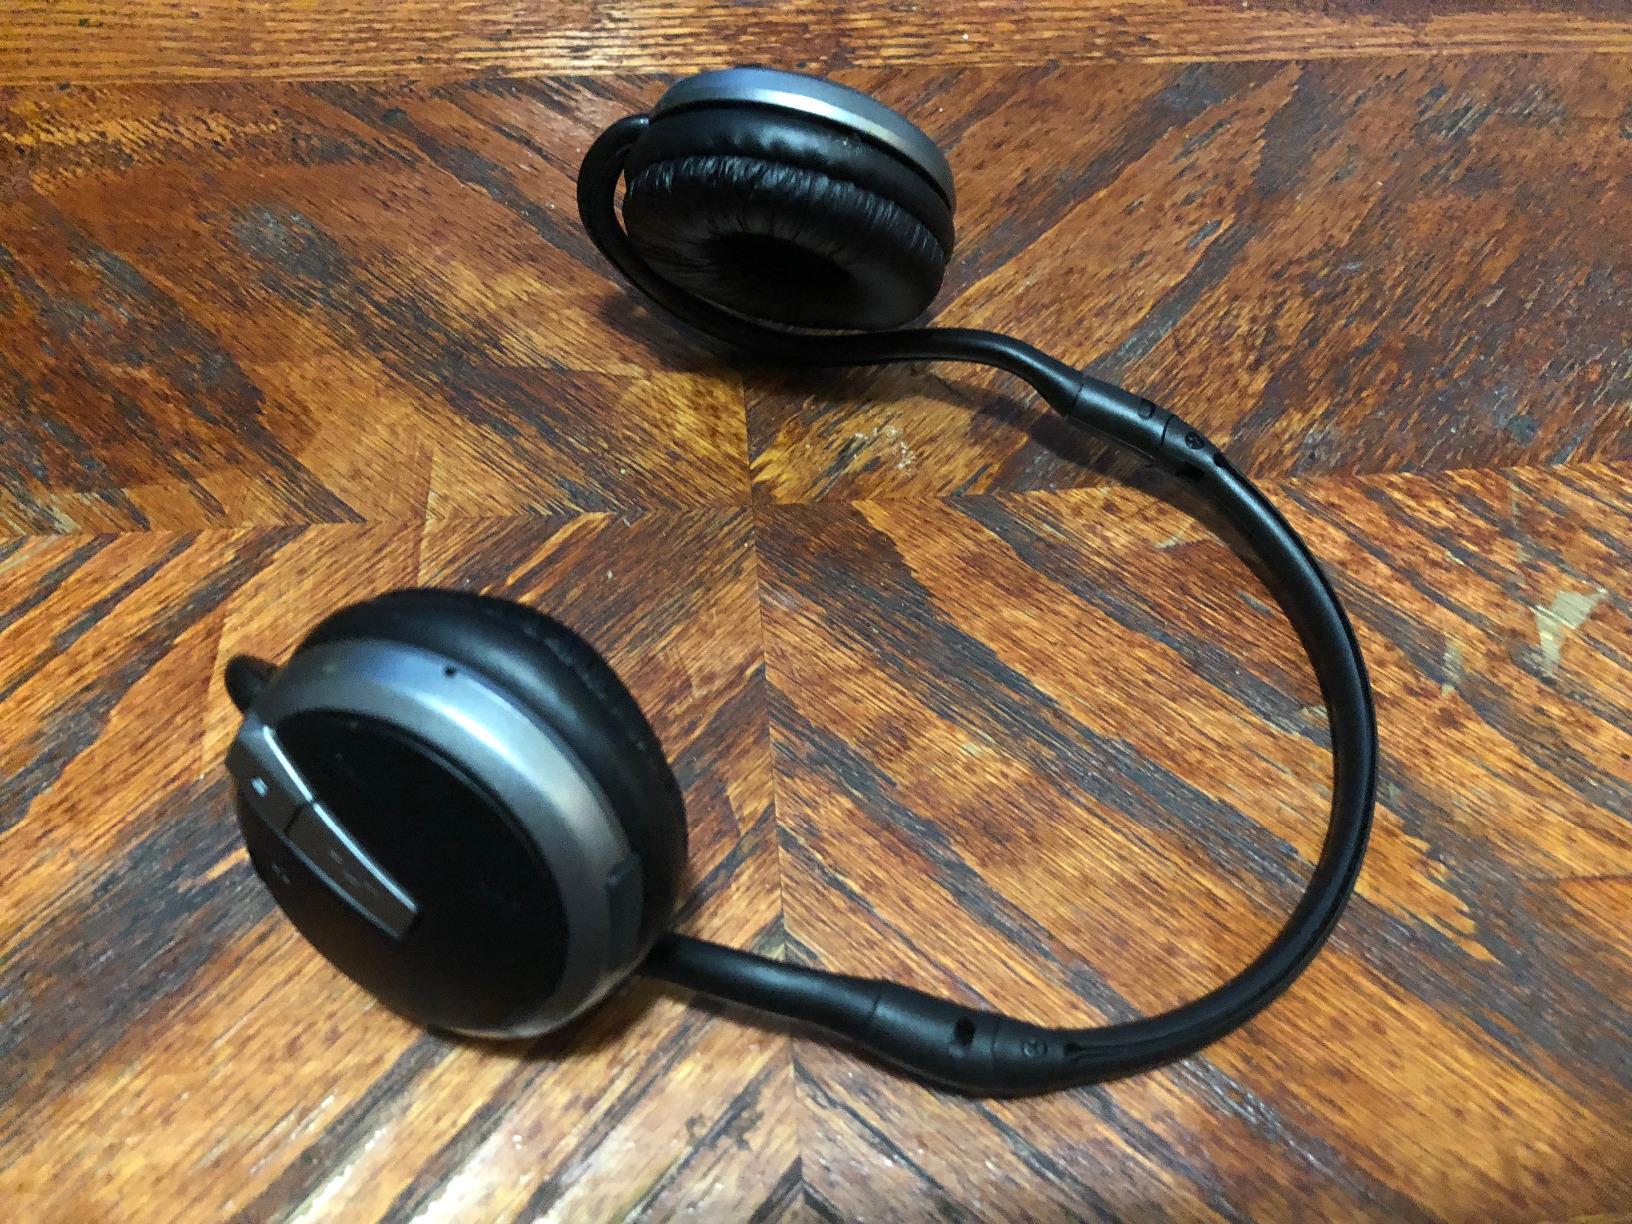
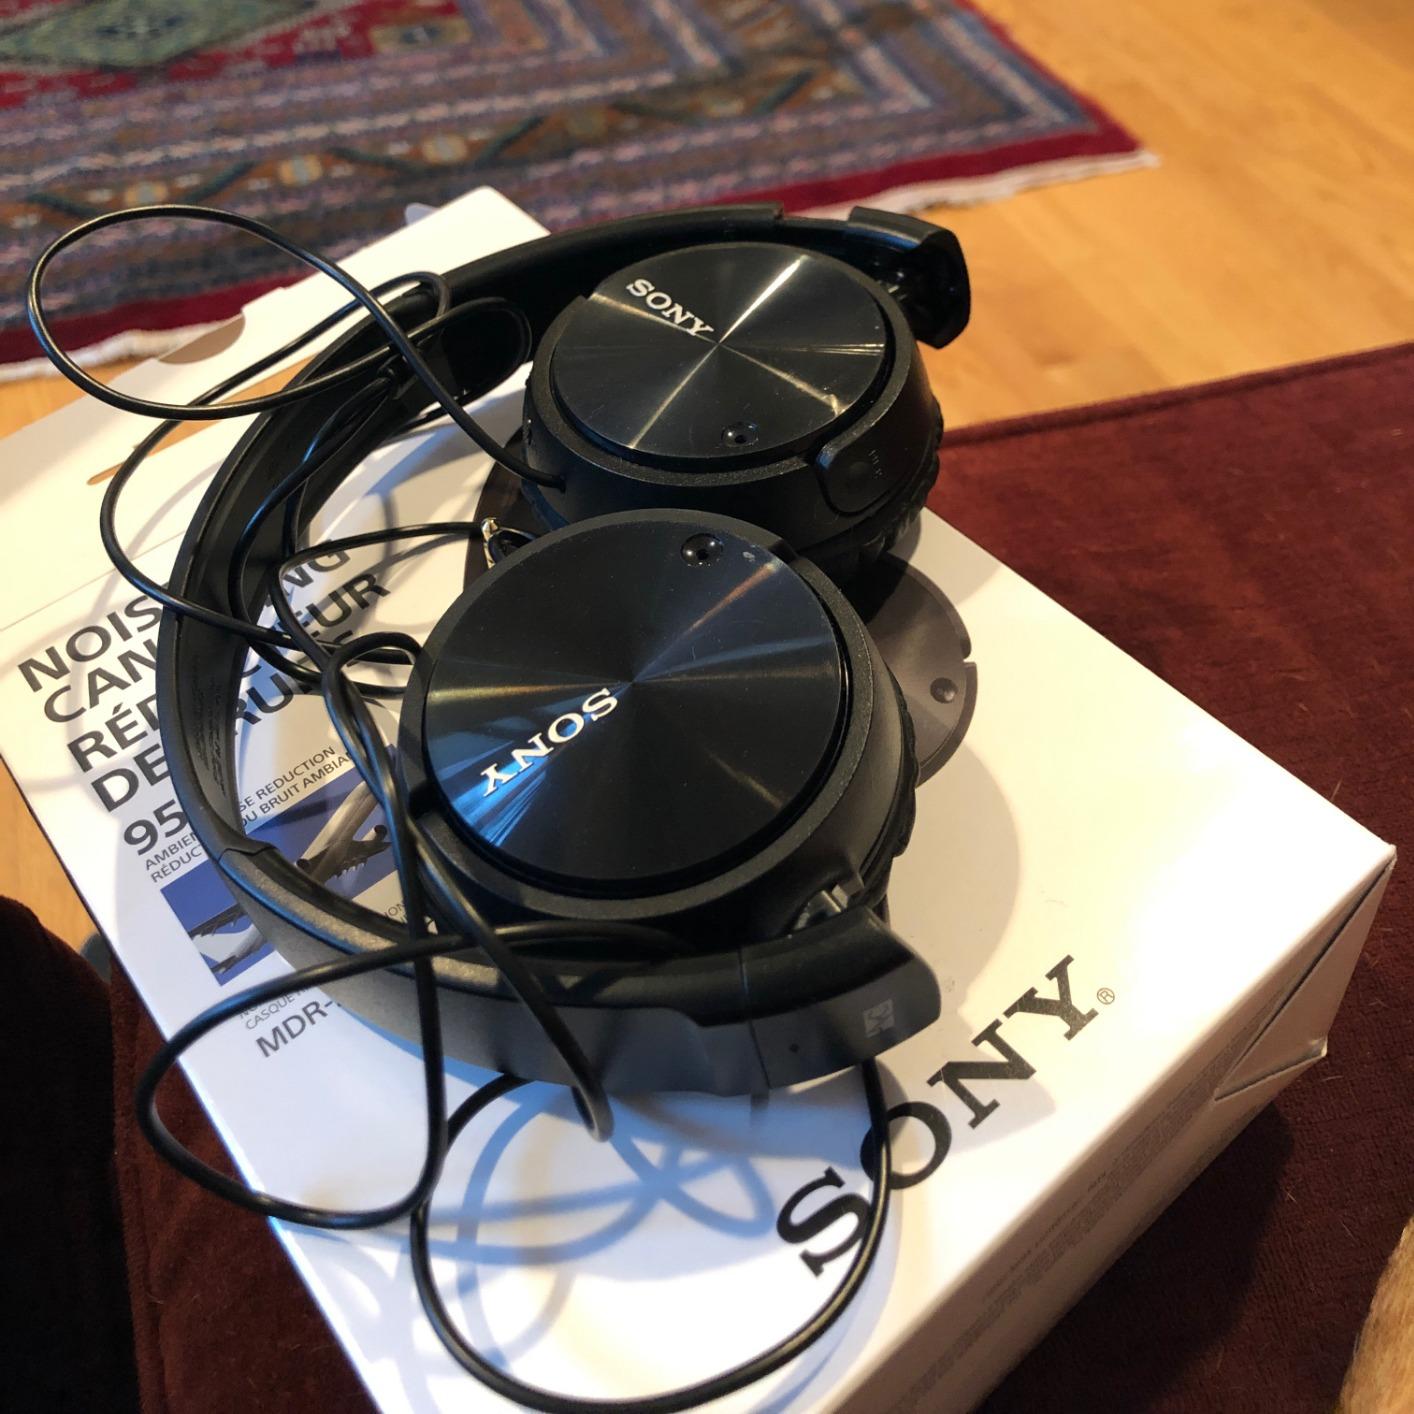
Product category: headphones
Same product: no